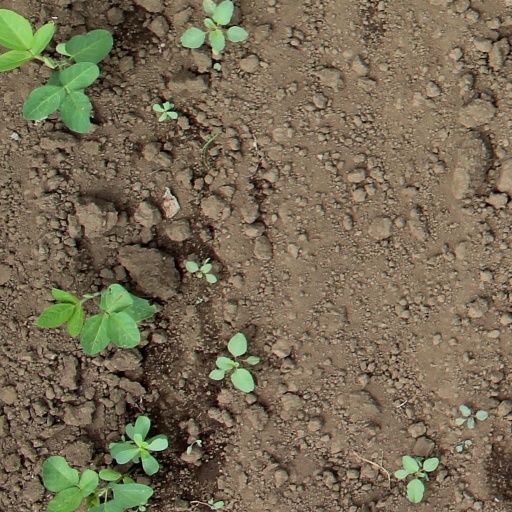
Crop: soybean